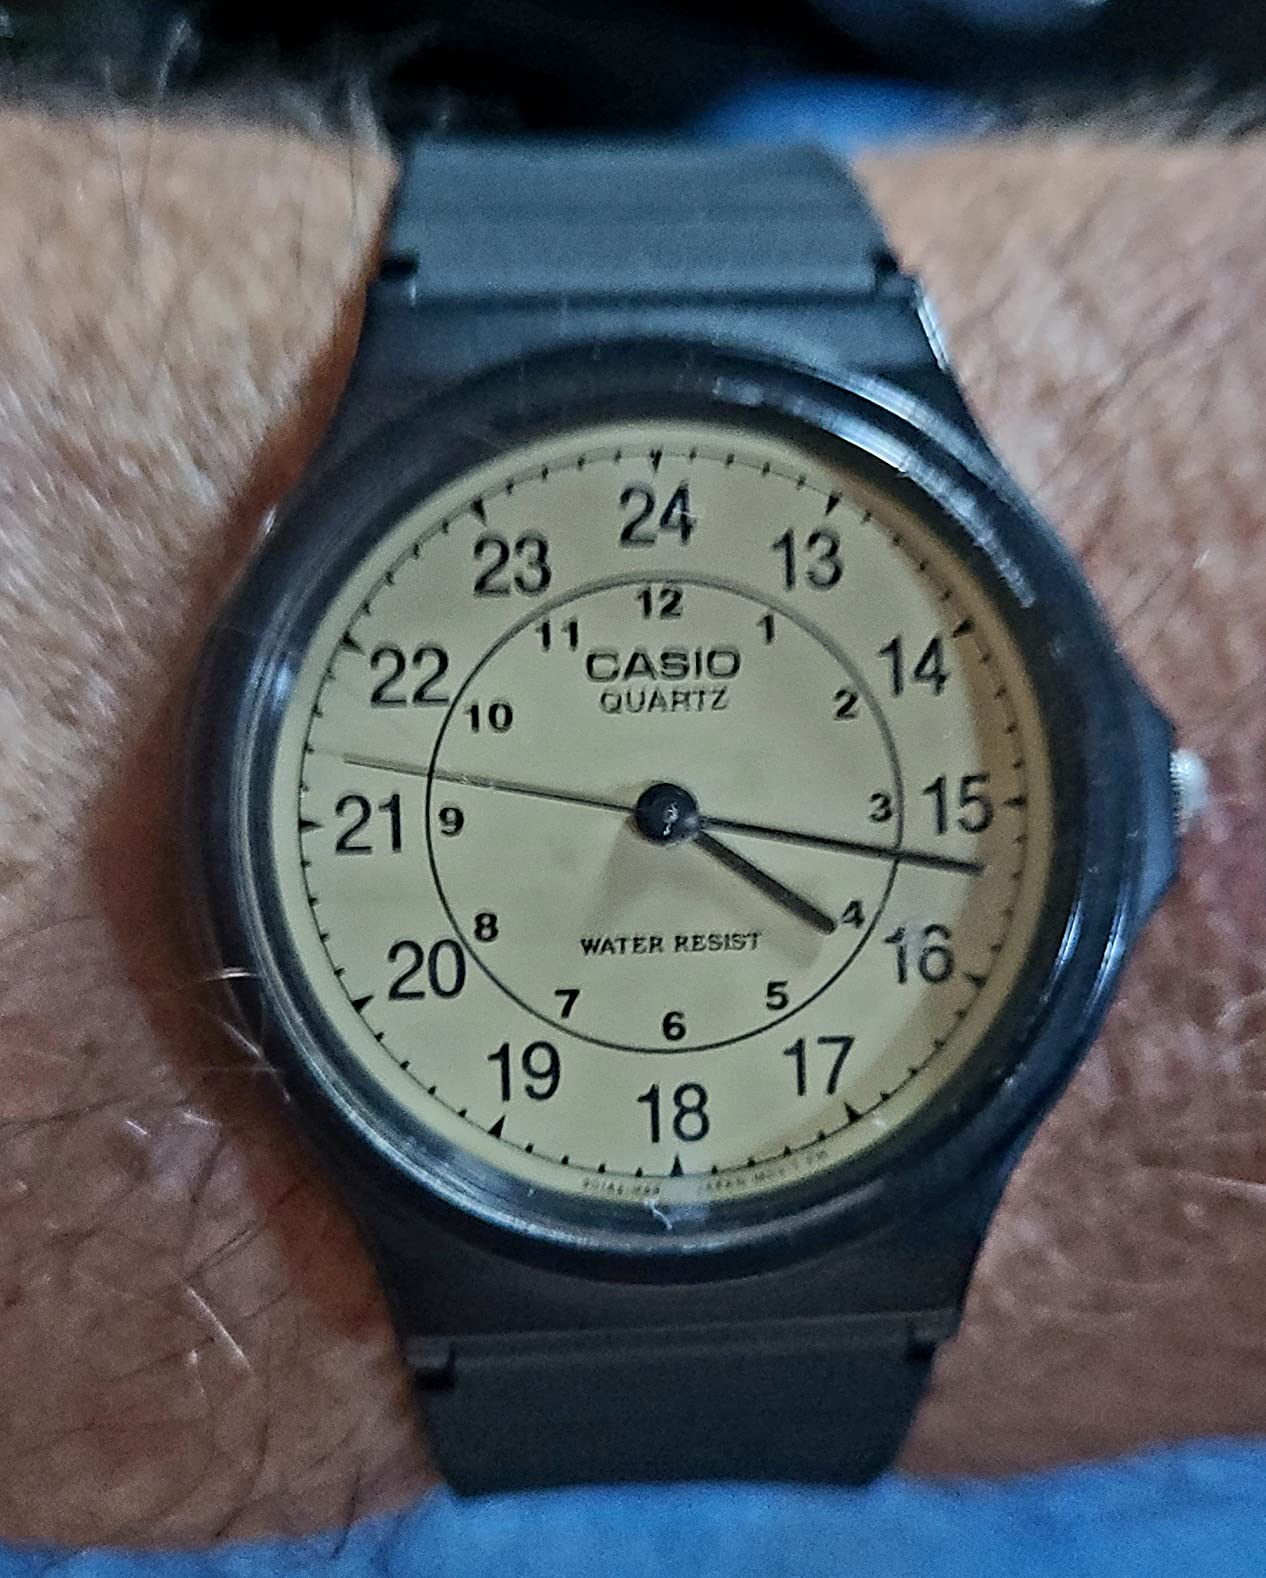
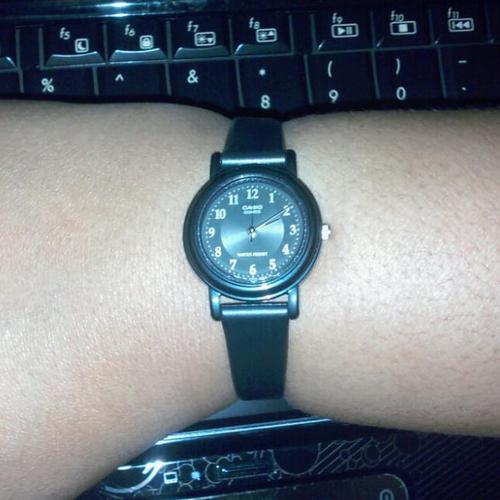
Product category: accessories_watch
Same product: no